Guy Helminger

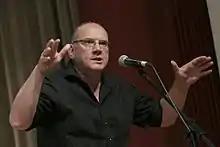
Helminger in 2014

Guy Helminger (born 1963) is a Luxembourgish author who has written a number of successful novels and plays in German.